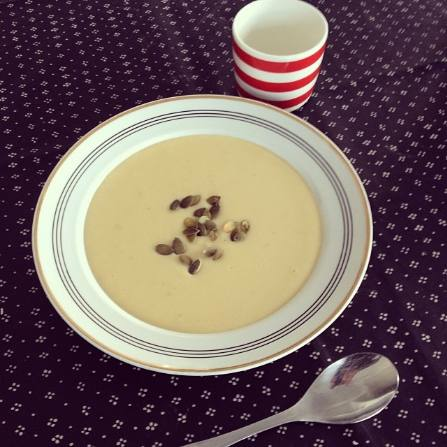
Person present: No